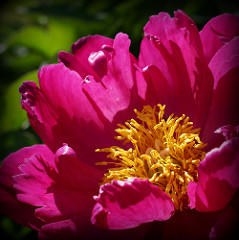
Flower: rose